1860 Town of Christchurch by-election

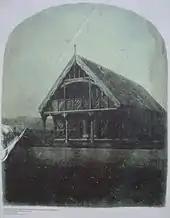
The meeting was held in a room adjoining Christchurch's (first) Town Hall in High Street

After Sewell's resignation from Parliament in 1856, Richard Packer won the resulting . Packer resigned from Parliament on 28 December 1859, triggering the 1860 by-election. The resignation was announced to the public via a statement in the "Canterbury Standard", a newspaper published by Joseph Brittan. This was accompanied by a brief statement by Sewell, offering himself for election again. Hart accused Packer of having been a "locum tenens" (i.e. a place holder) for Sewell.